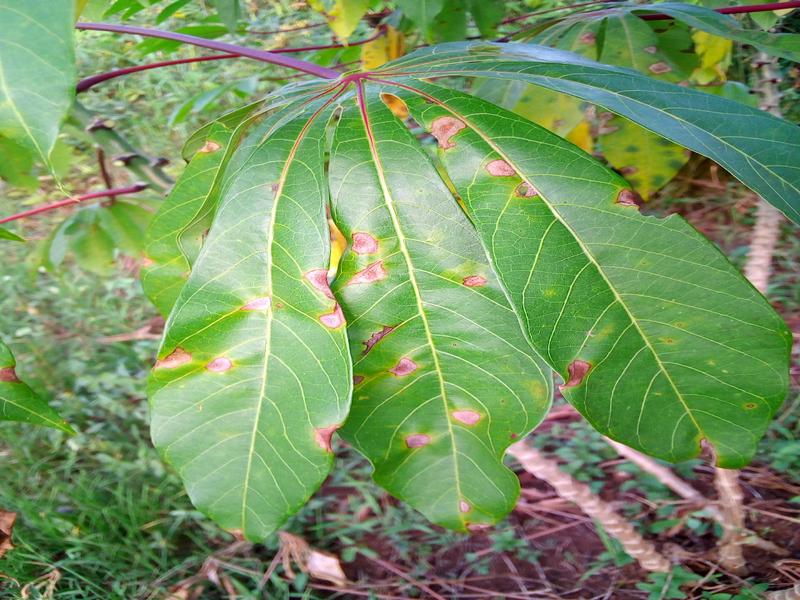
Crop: cassava
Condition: bacterial_blight